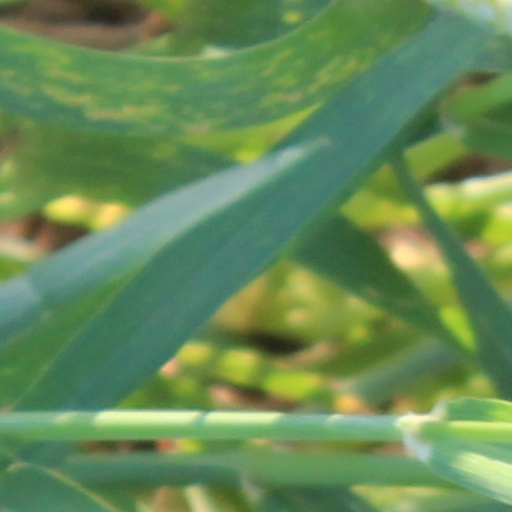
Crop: wheat